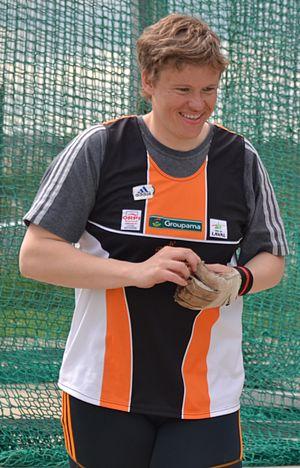
Manuela Montebrun au 1er tour des interclubs disputés à Laval le 5 mai 2013